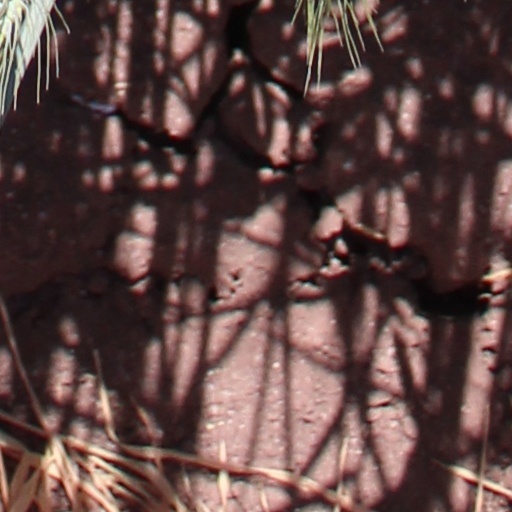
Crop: wheat